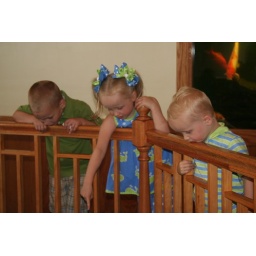
Watching the fish in the water